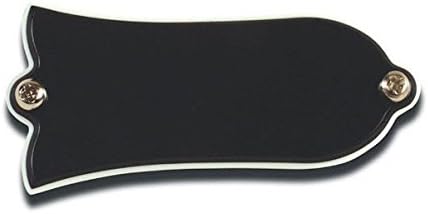
Gibson Truss Rod Cover, Blank
Category: Musical Instruments
Gibson Truss Rod Cover - Blank
Features: Authentic Gibson Replacement truss rod cover | Fits Gibson guitars | Made of ABS plastic and has no inscription | Includes screws for installation